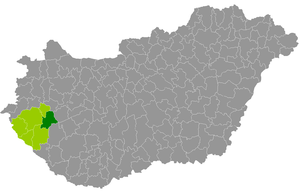
Le district de Keszthely est un des 10 districts du comitat de Zala en Hongrie. Il compte 49 384 habitants et rassemble 30 localités : 28 communes et 2 villes dont Keszthely, son chef-lieu.